Monterey, California

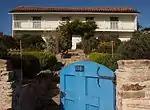
Casa Soberanes, a Monterey Colonial style house built by Rafael Estrada in the 1840s.

According to the United States Census Bureau, the city has an area of , of which is land and (28.05%) is water. Sand deposits in the northern coastal area comprise the sole known mineral resources. The city has several distinct districts, such as New Monterey, Del Monte, and Cannery Row.